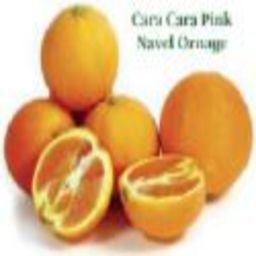
Label: Orange